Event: Nepal Earthquake
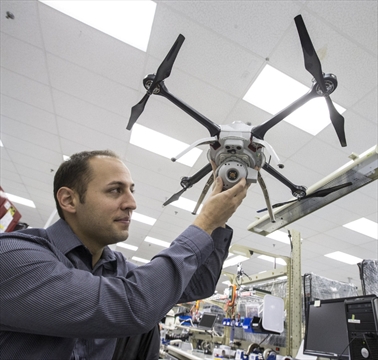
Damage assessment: no_damage